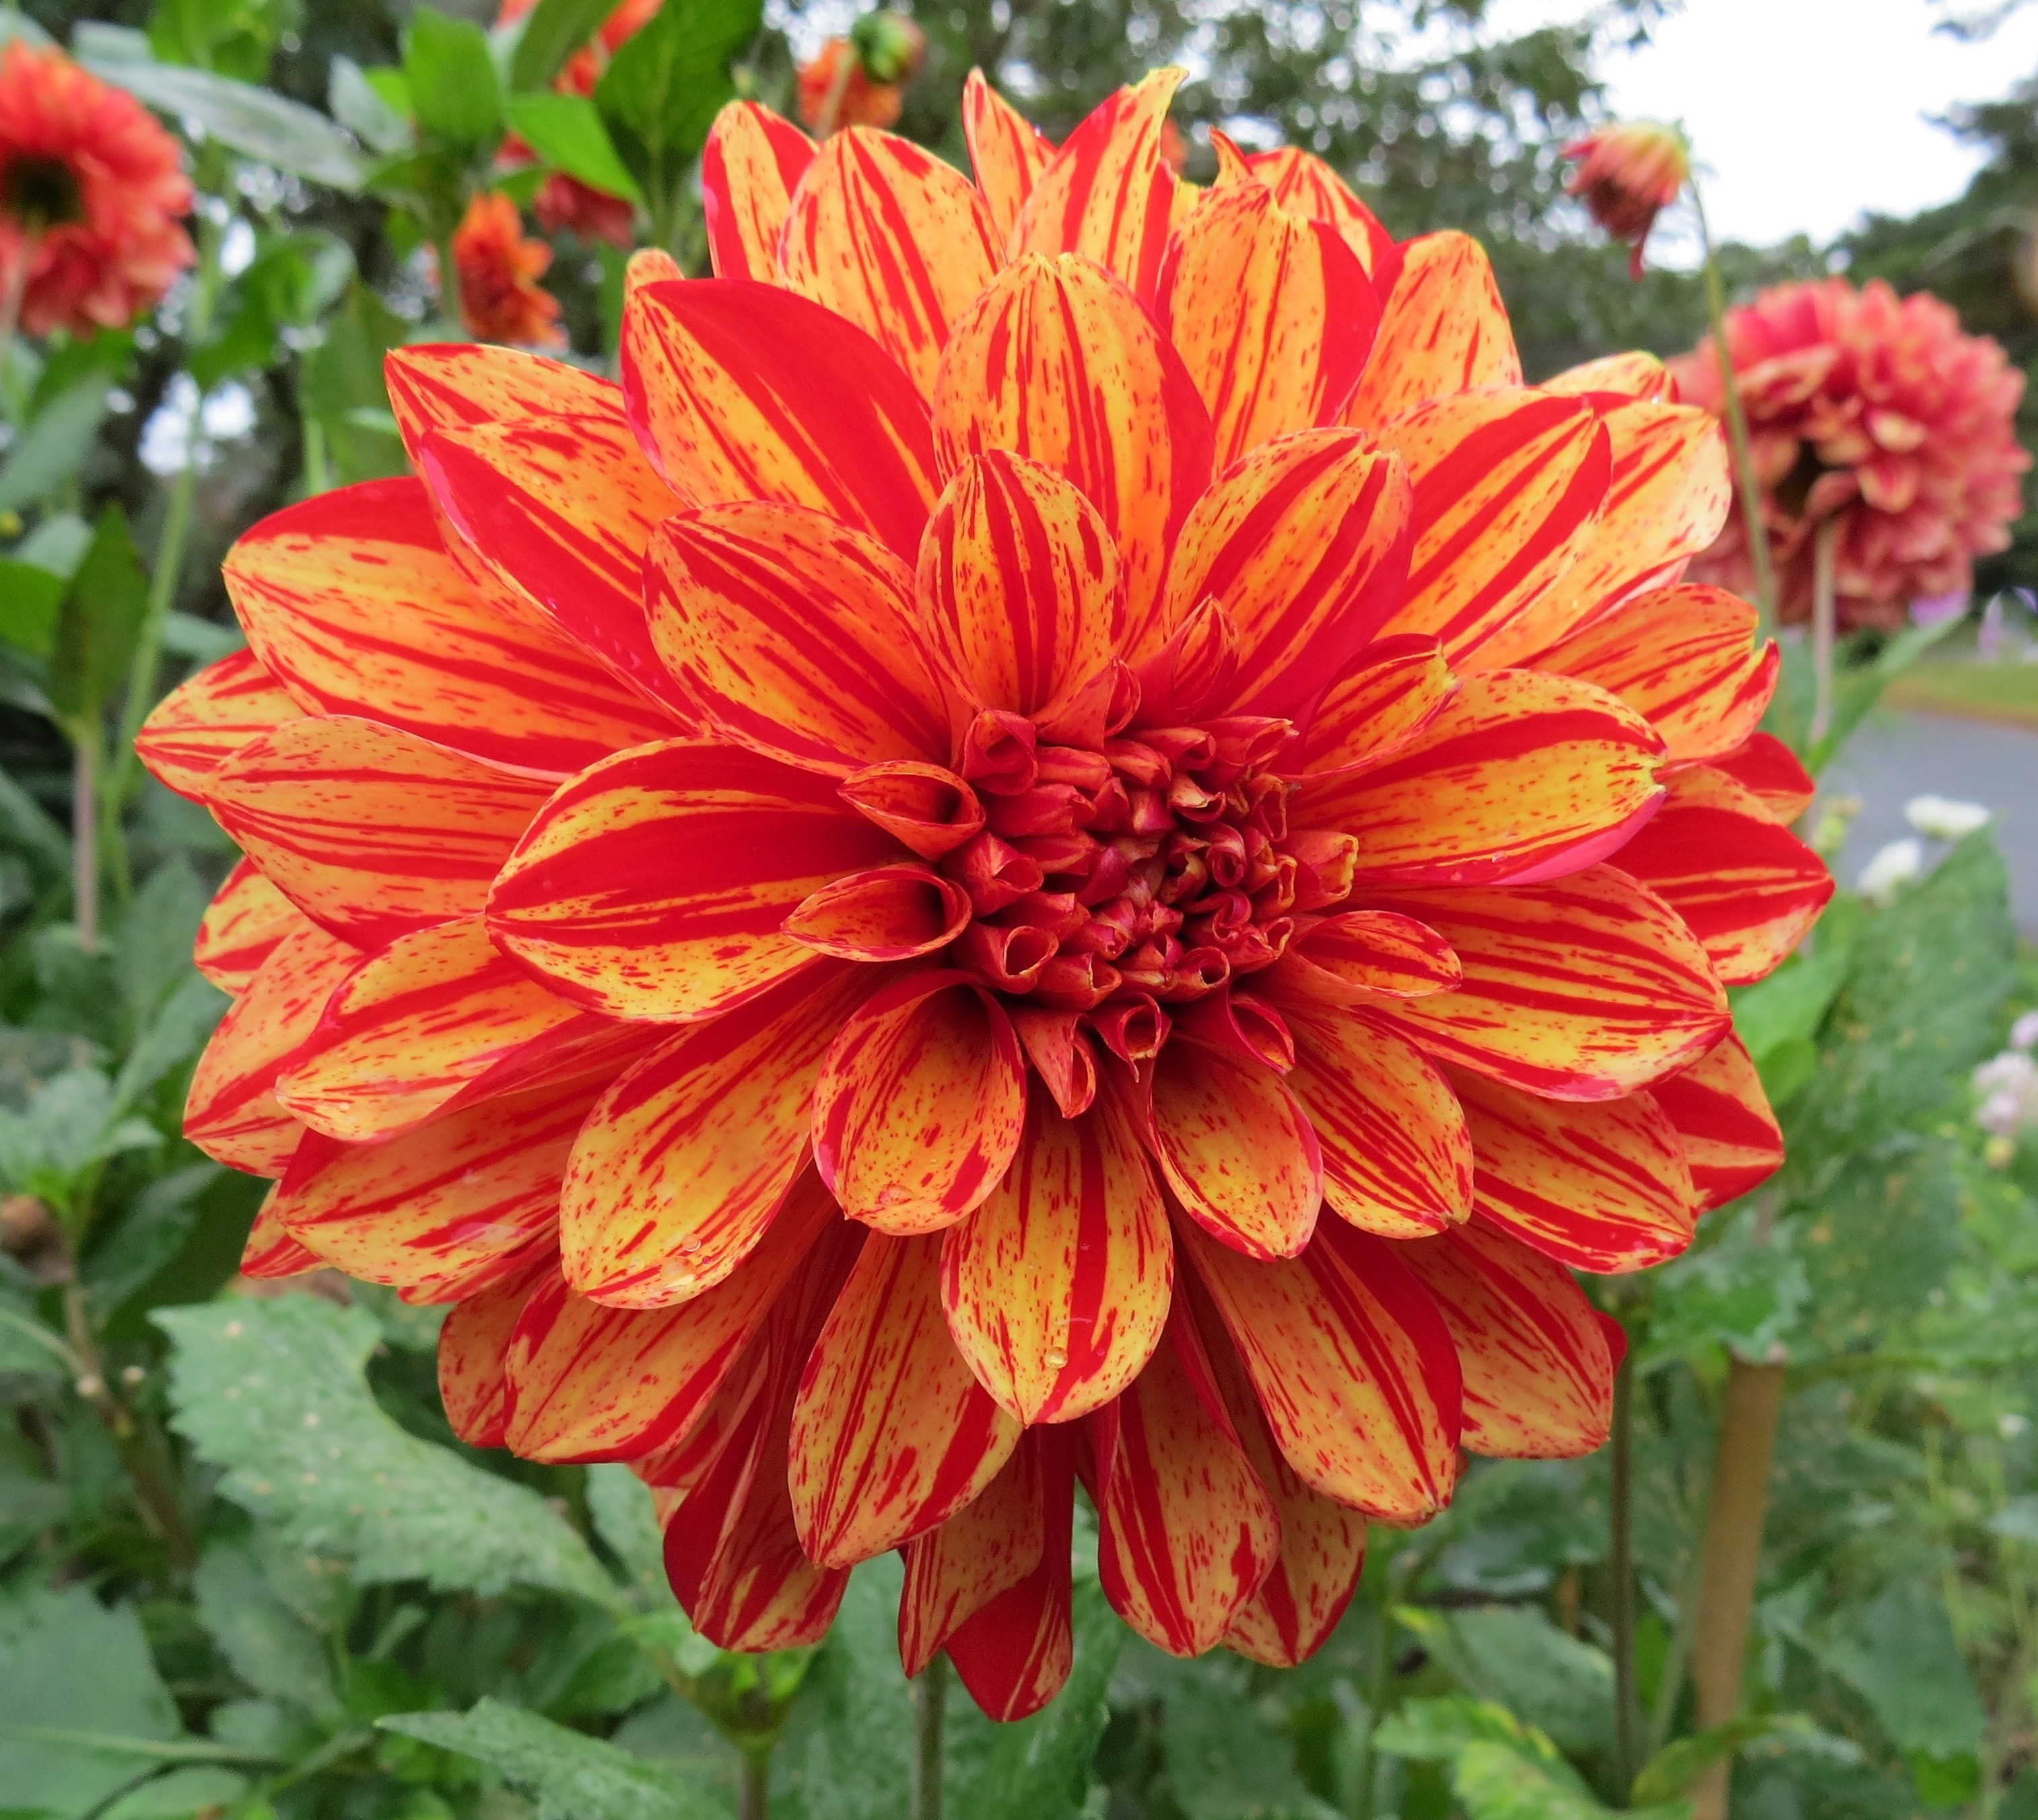
plant, flower, petal, floral, orange, green, red, macro, blooming, colorful, still life, plants, striped, dahlia, leaves, leafy, petals, decorative, stripes, bright, blossoms, ornamental, blooms, fiery, flowering, flowering plant, daisy family, asterales, annual plant, land plant, chrysanths